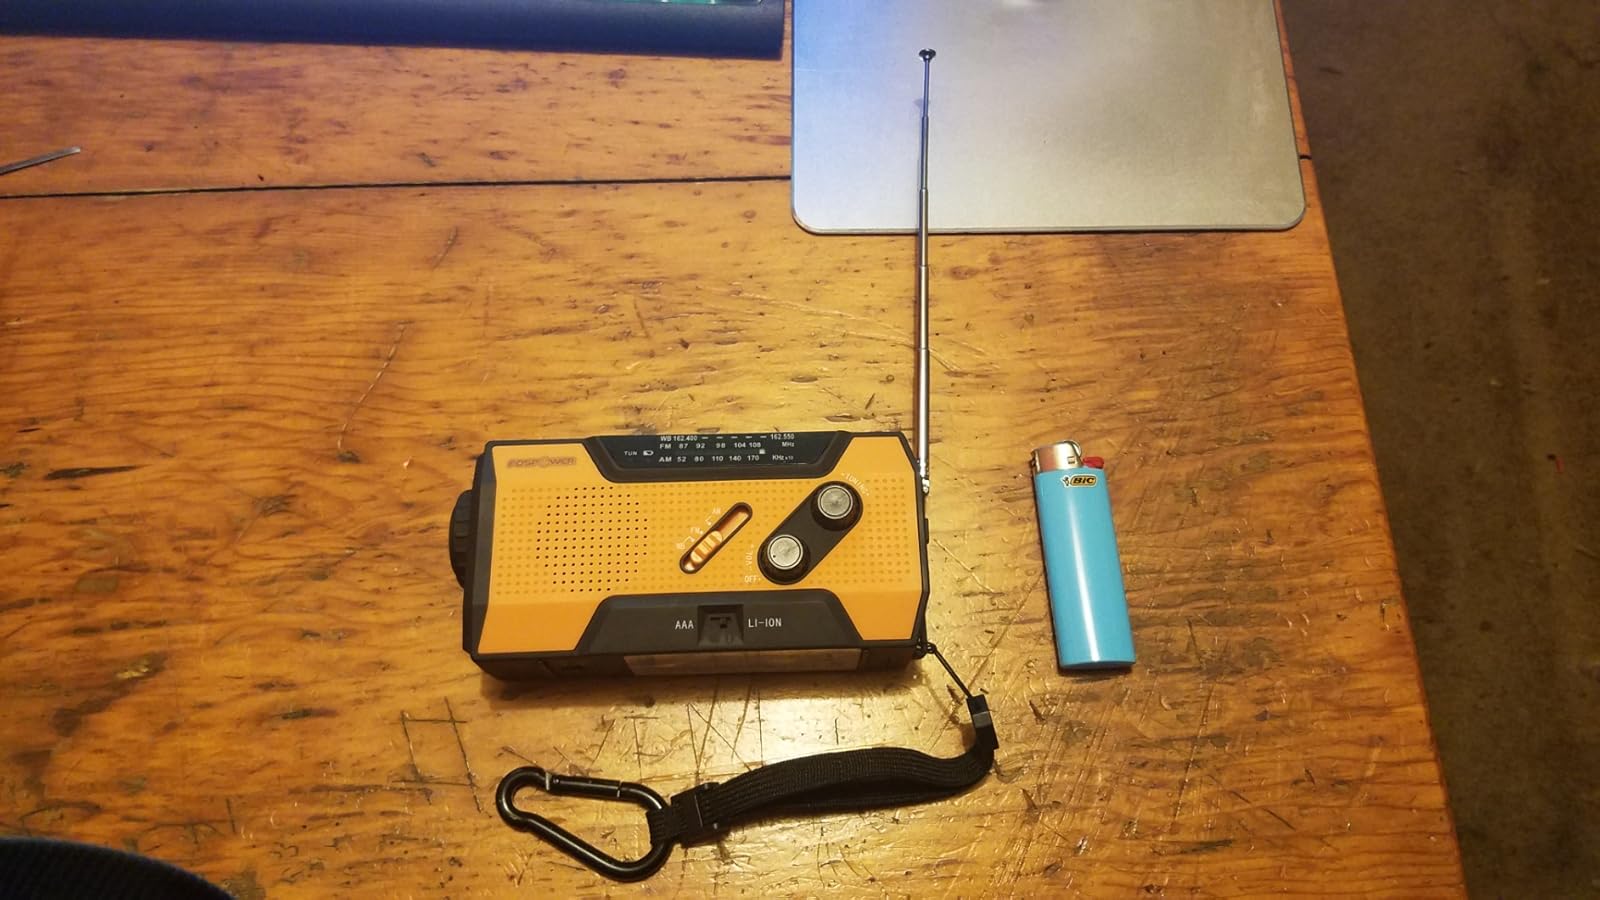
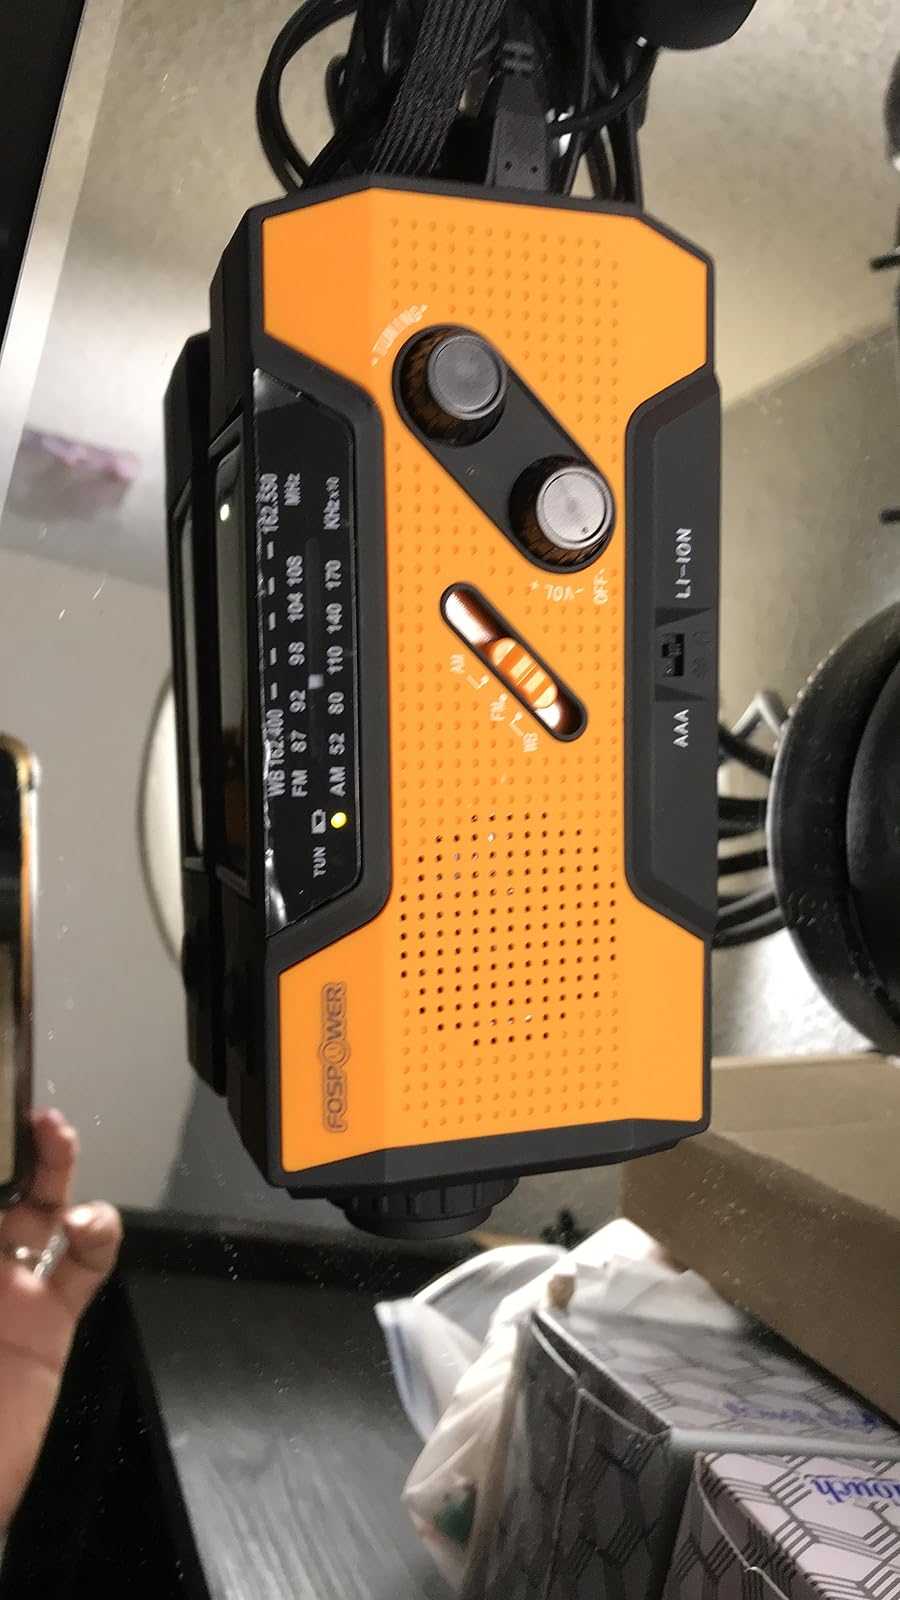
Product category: radio
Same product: yes